Professional audio store

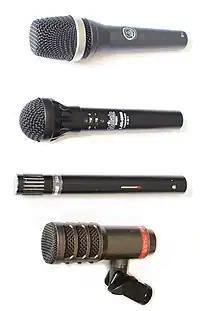
Pro audio stores carry a range of microphones that can be used for different live sound and recording applications.

A professional audio store is a retail business that sells, and in many cases rents, sound reinforcement system equipment and PA system components used in music concerts, live shows, dance parties and speaking events. This equipment typically includes microphones, power amplifiers, electronic effects units (e.g., reverb and compression effects), speaker enclosures, monitor speakers, subwoofers and audio consoles (mixers). Some professional audio stores also sell sound recording equipment, DJ equipment, lighting equipment used in nightclubs and concerts and video equipment used in events, such as video projectors and screens. Some professional audio stores rent "backline" equipment used in rock and pop shows, such as stage pianos and bass amplifiers. While professional audio stores typically focus on selling new merchandise, some stores also sell used equipment, which is often the equipment that the company has previously rented out for shows and events.